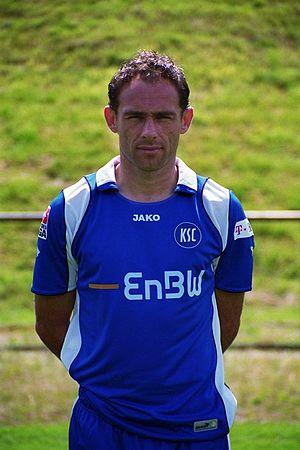
Sanibal Orahovac est un footballeur monténégrin jouant actuellement au Pakhtakor Tachkent dans le championnat national ouzbek depuis 2012.